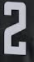
Number: 2